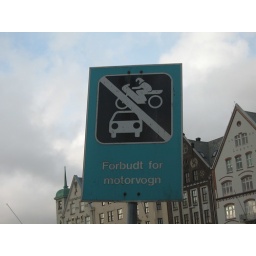
Don't ride a bike over a car